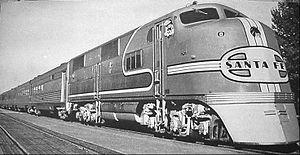
Les unités EMD type E sont une ligne de locomotives Diesel puis Diesel-électriques pour train de voyageurs construites par Général Motors Electro-Motive Division et de son prédécesseur, l'Electro-Motive Corporation.